Puffin Island (Anglesey)

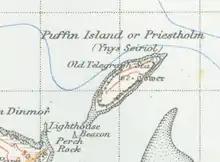
A map of the island from 1947

Puffin Island is the ninth-largest island off the coast of Wales and marks the northeastern end of the Menai Strait. Puffin Island's highest point is carboniferous limestone, at above sea level, having steep cliffs on all sides. It has an area of . The island is privately owned by the Baron Hill estate.